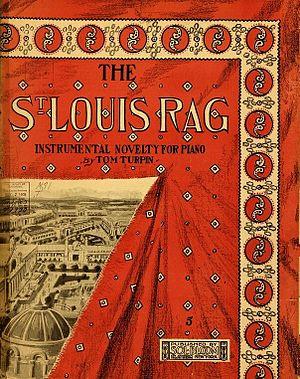
The St-Louis Rag, 1903
Thomas Million Turpin était un pianiste et compositeur de ragtime. Il est l'un des précurseurs du genre, publiant son "Harlem Rag" en 1897. Son œuvre comporte au total huit pièces. Né le 18 novembre 1871 à Savannah, il décéda le 13 août 1922 à Saint-Louis, à l'âge de 50 ans.